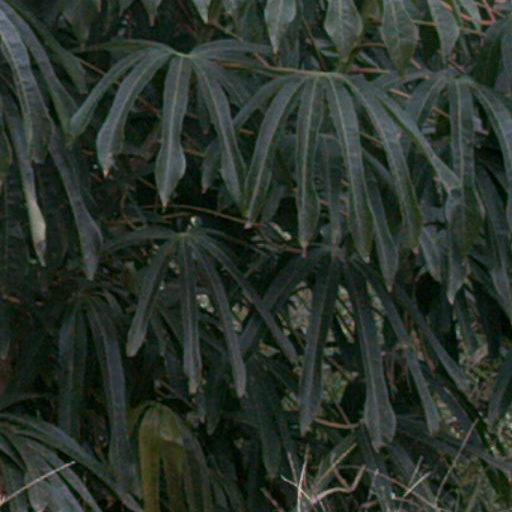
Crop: cassava